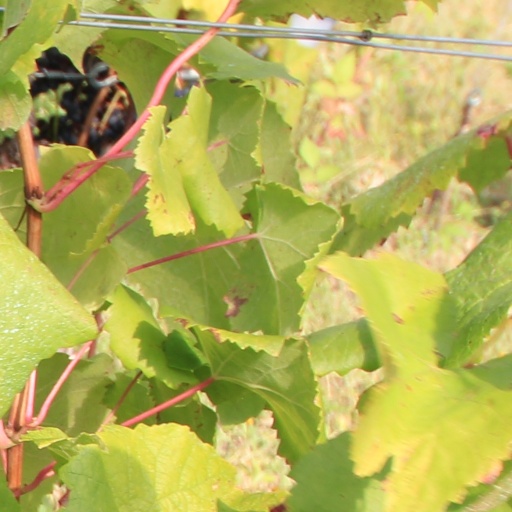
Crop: grape